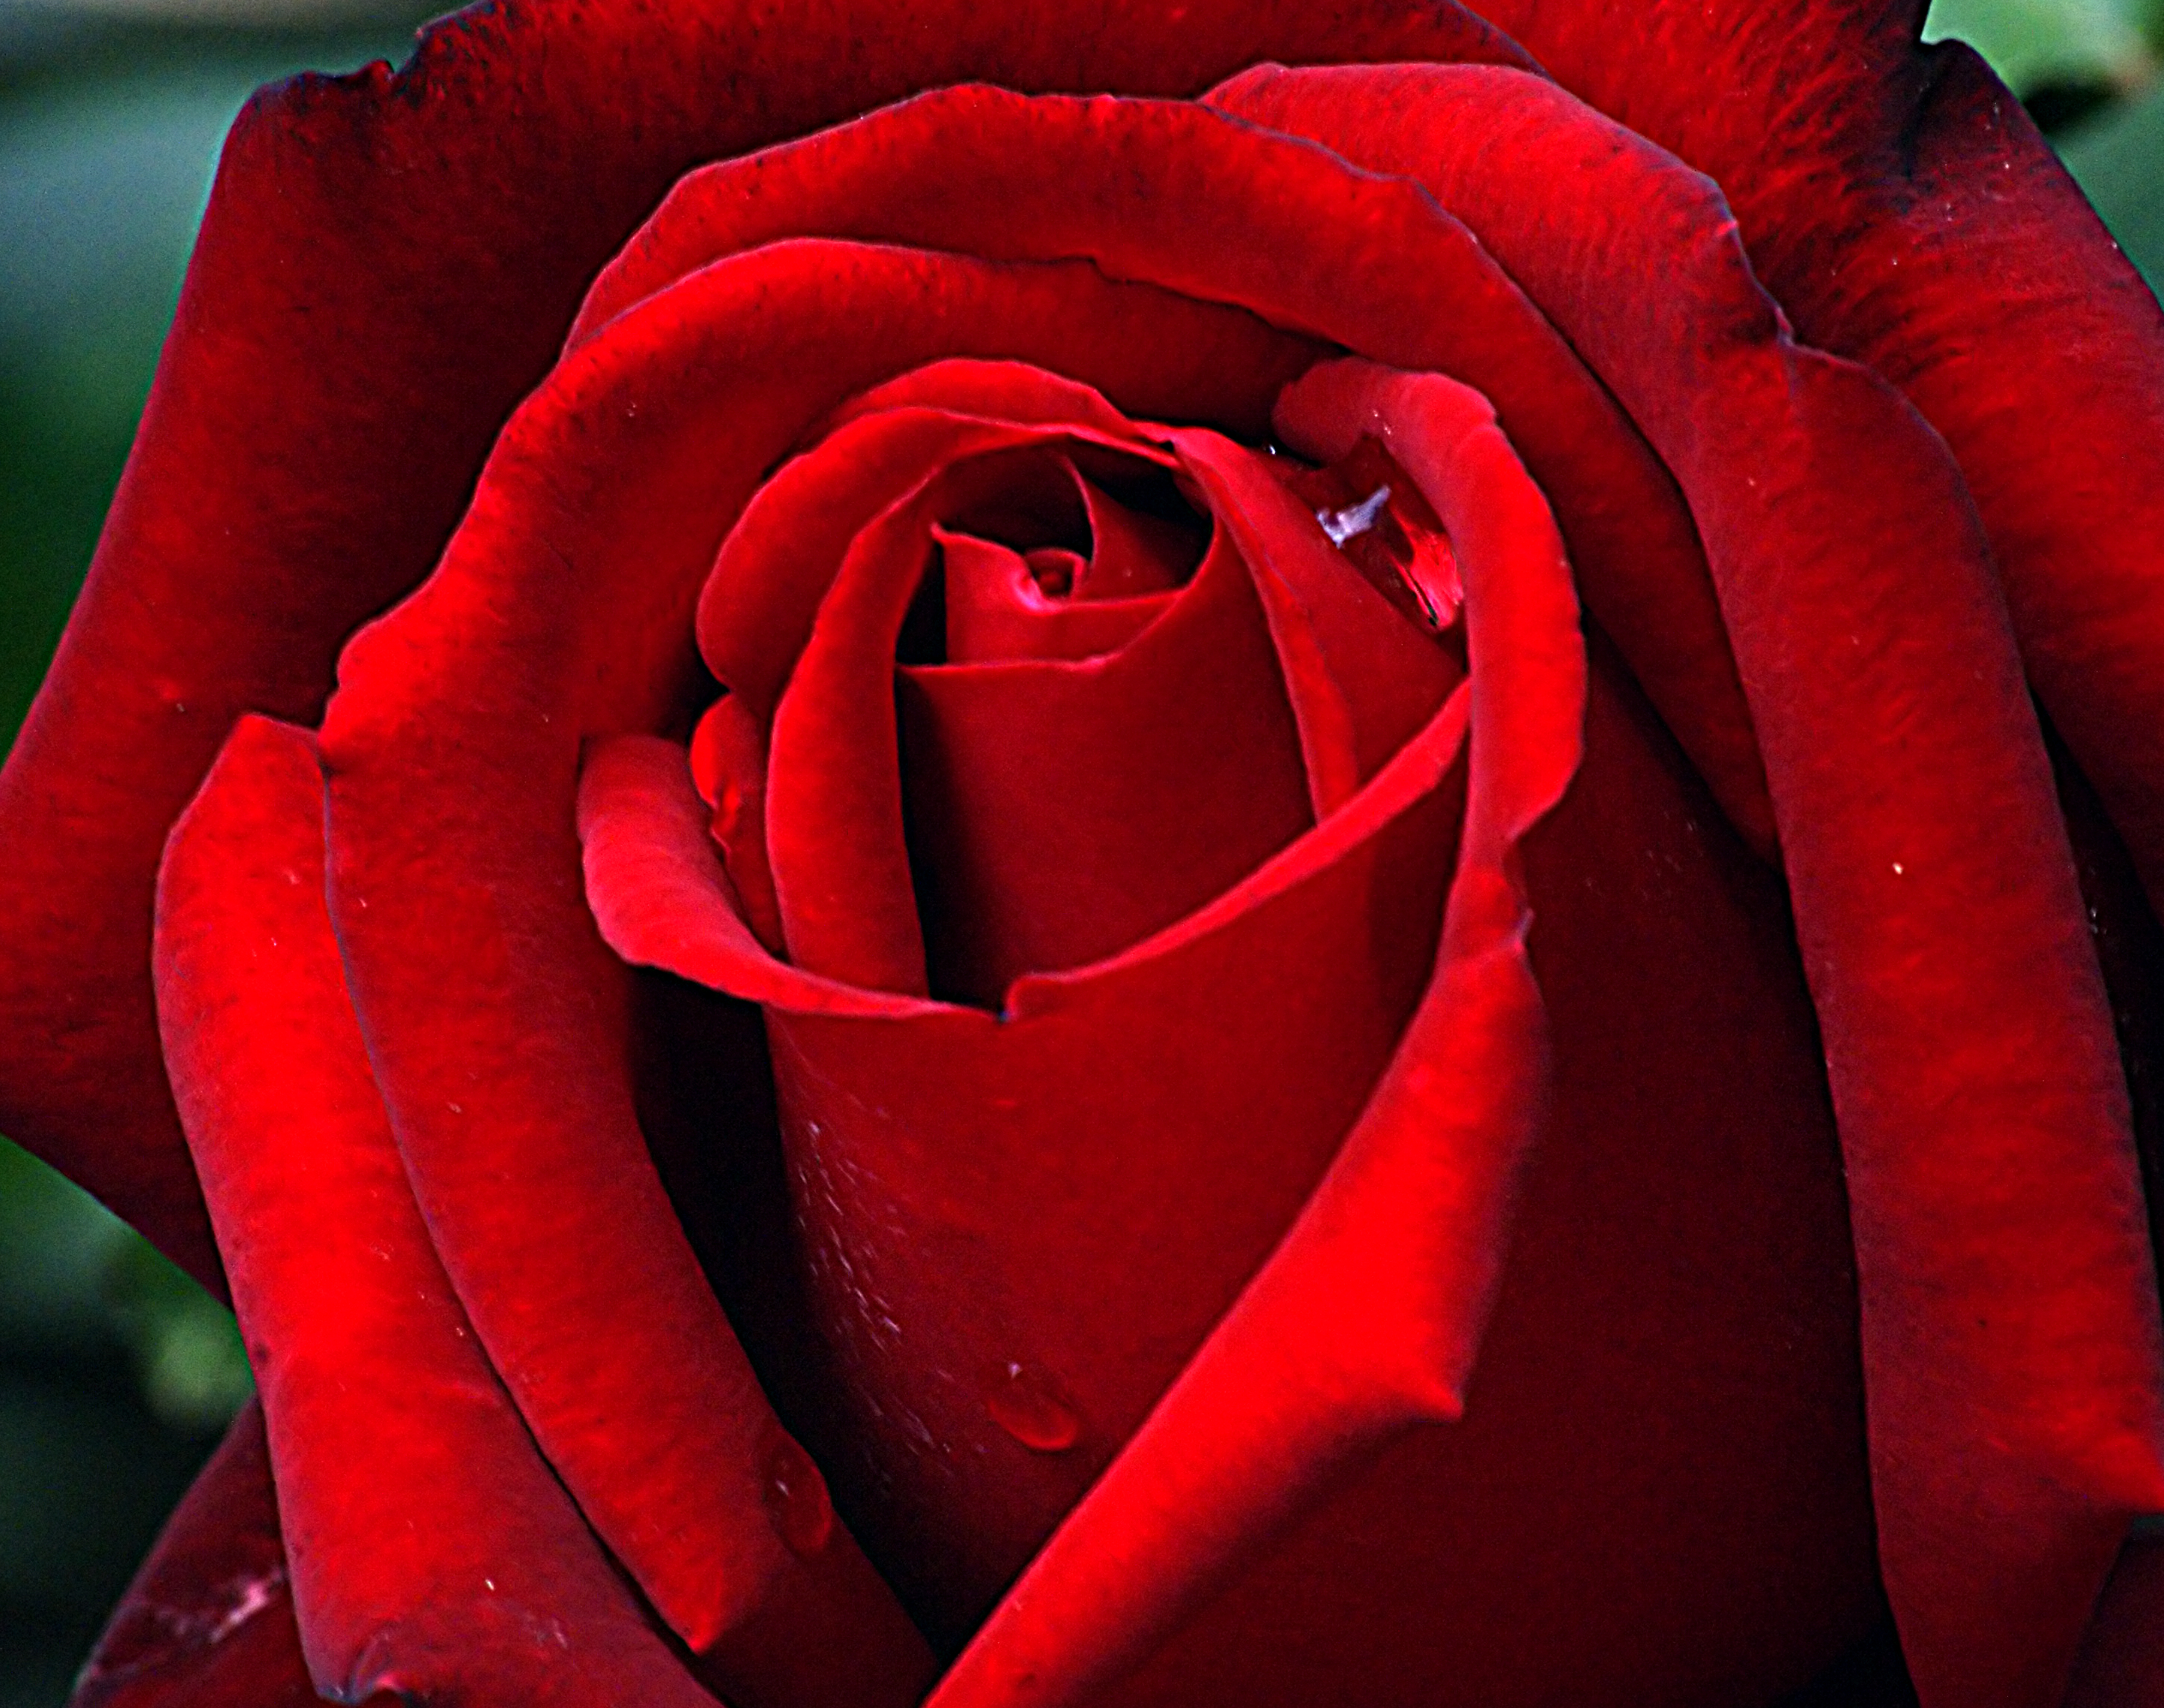
plant, flower, petal, rose, red, pink, close up, redrose, ingrid, bergman, macro photography, valentine's day, flowering plant, garden roses, rose family, land plant